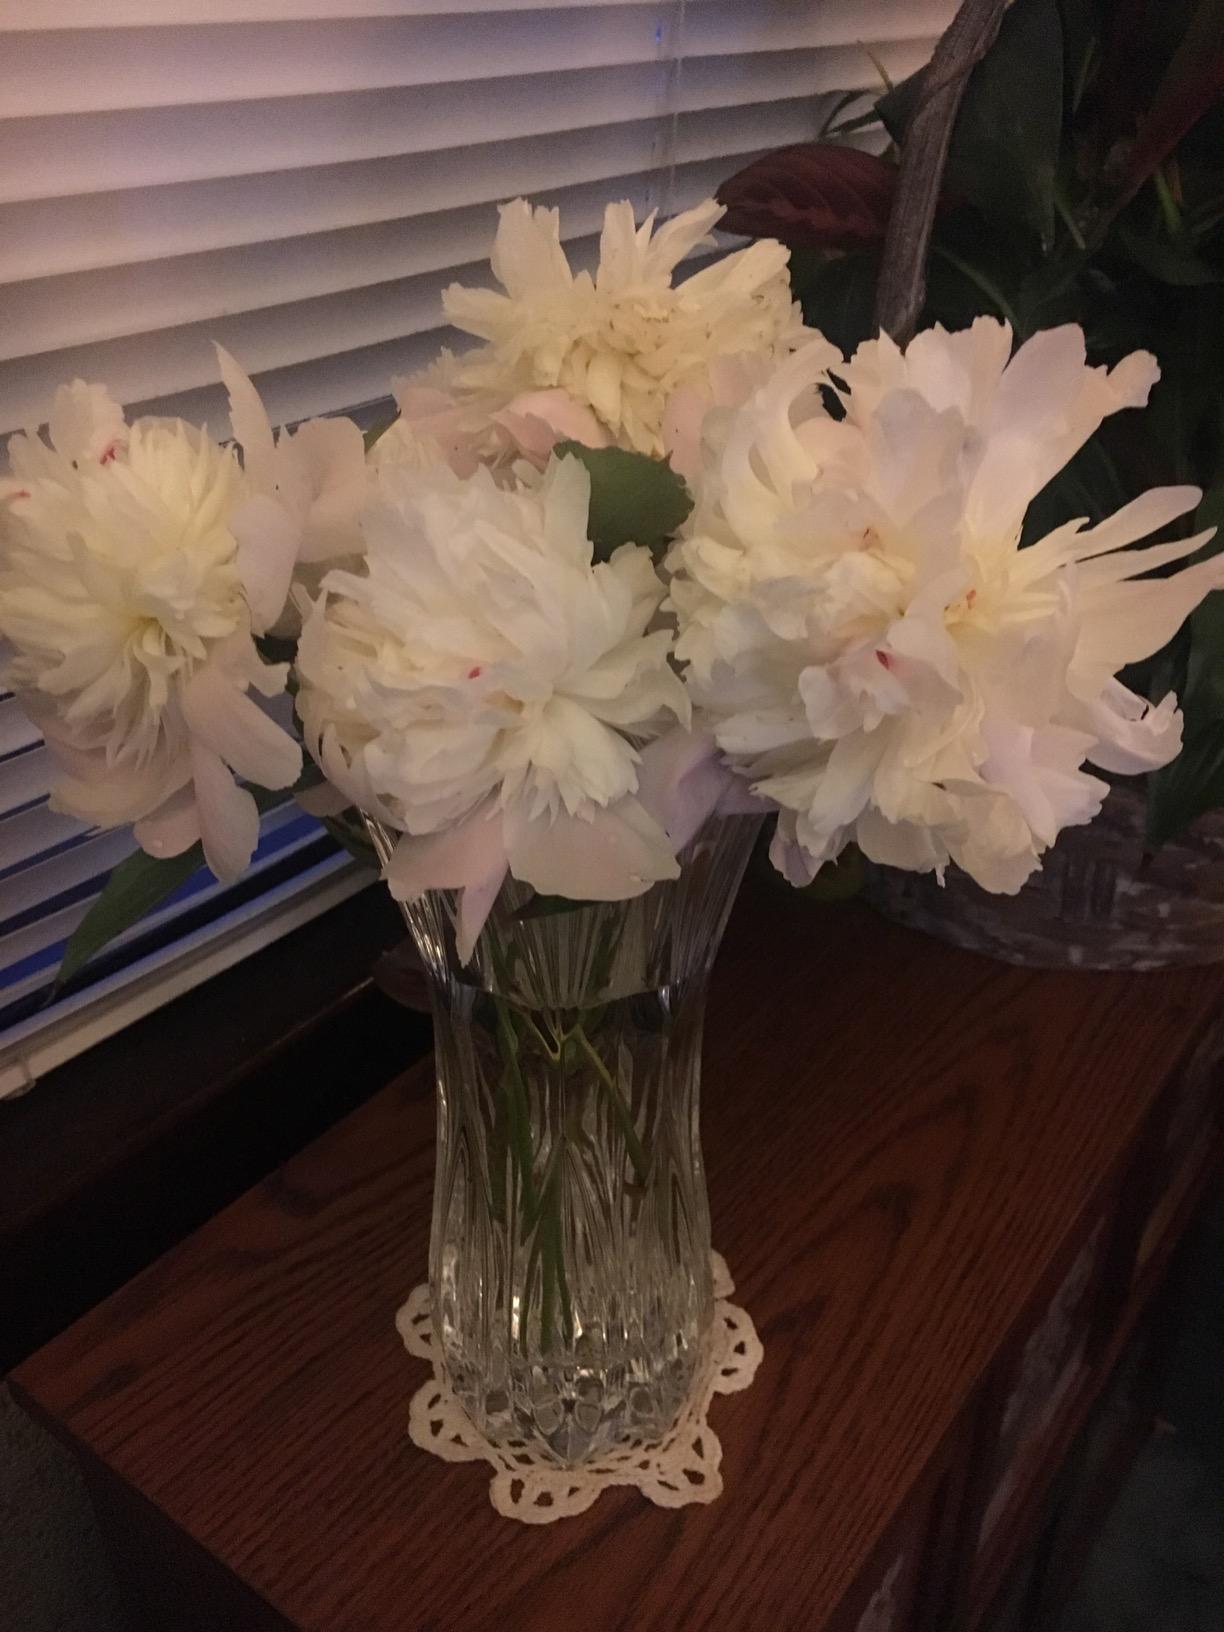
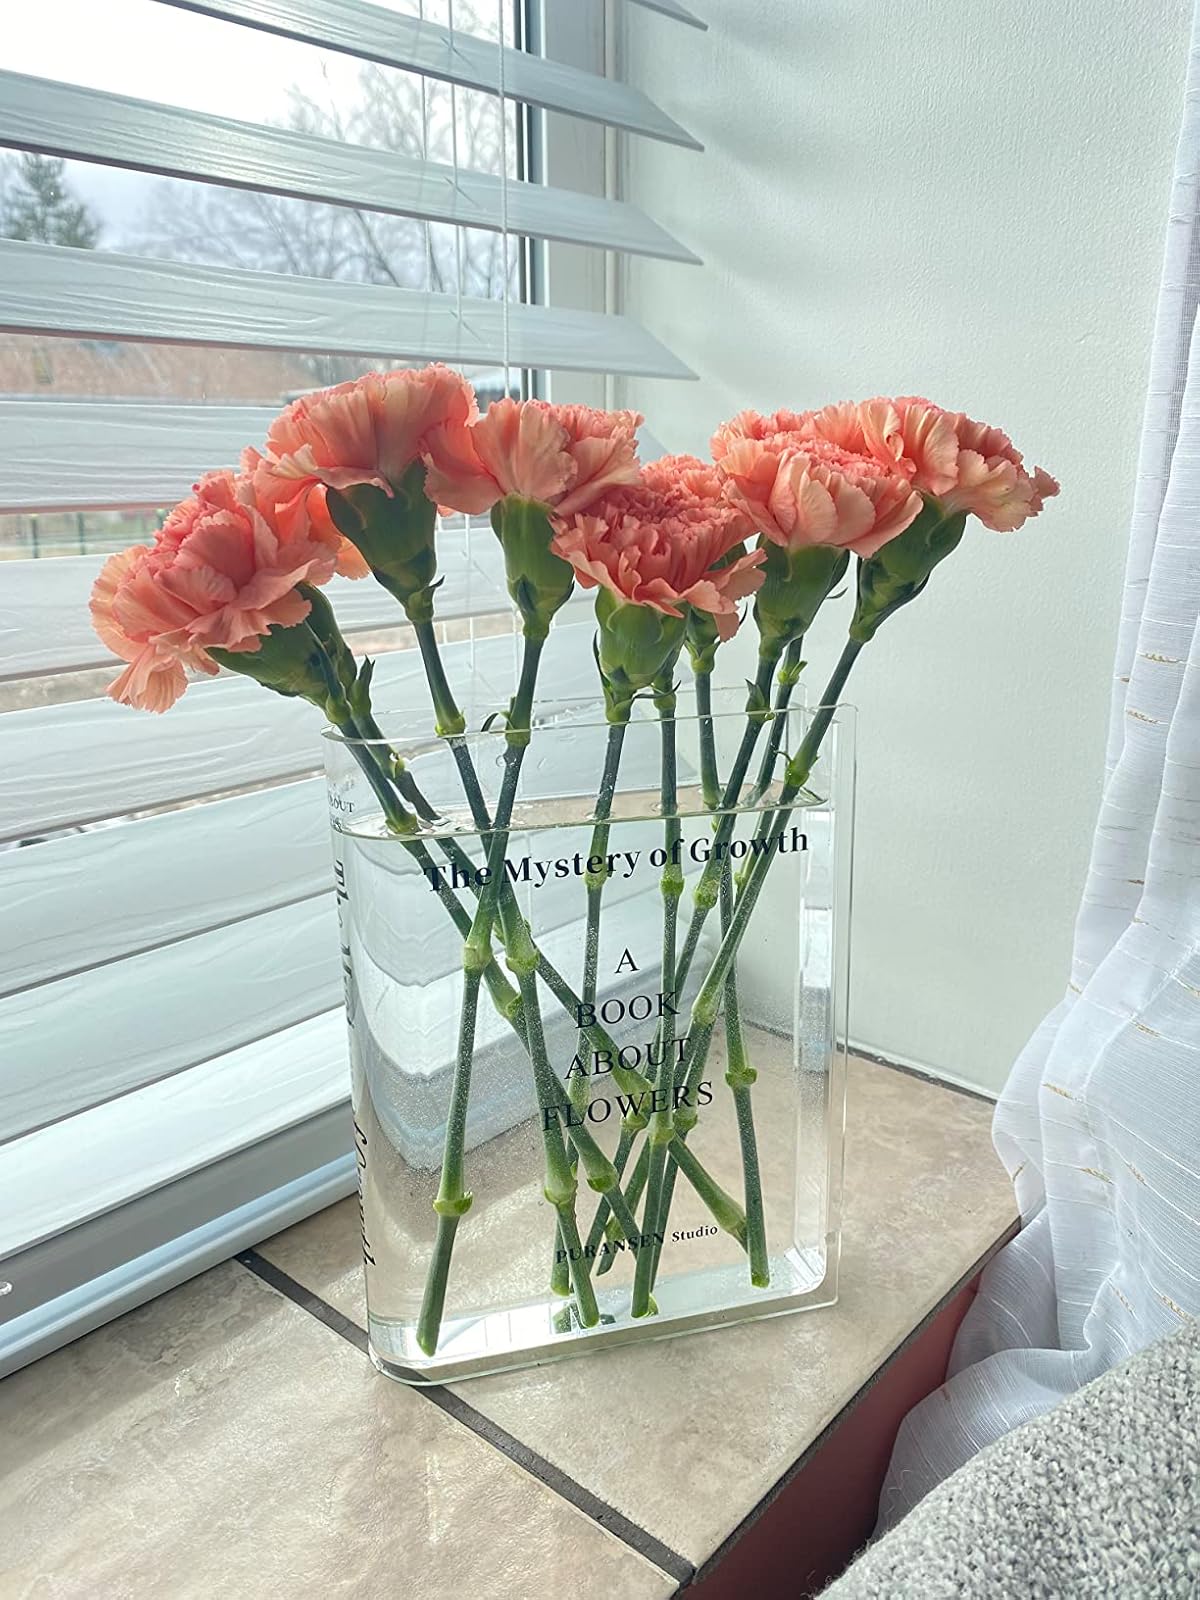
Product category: vase
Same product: no